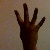
The image shows a hand gesture representing the number 4 in Indian Sign Language.